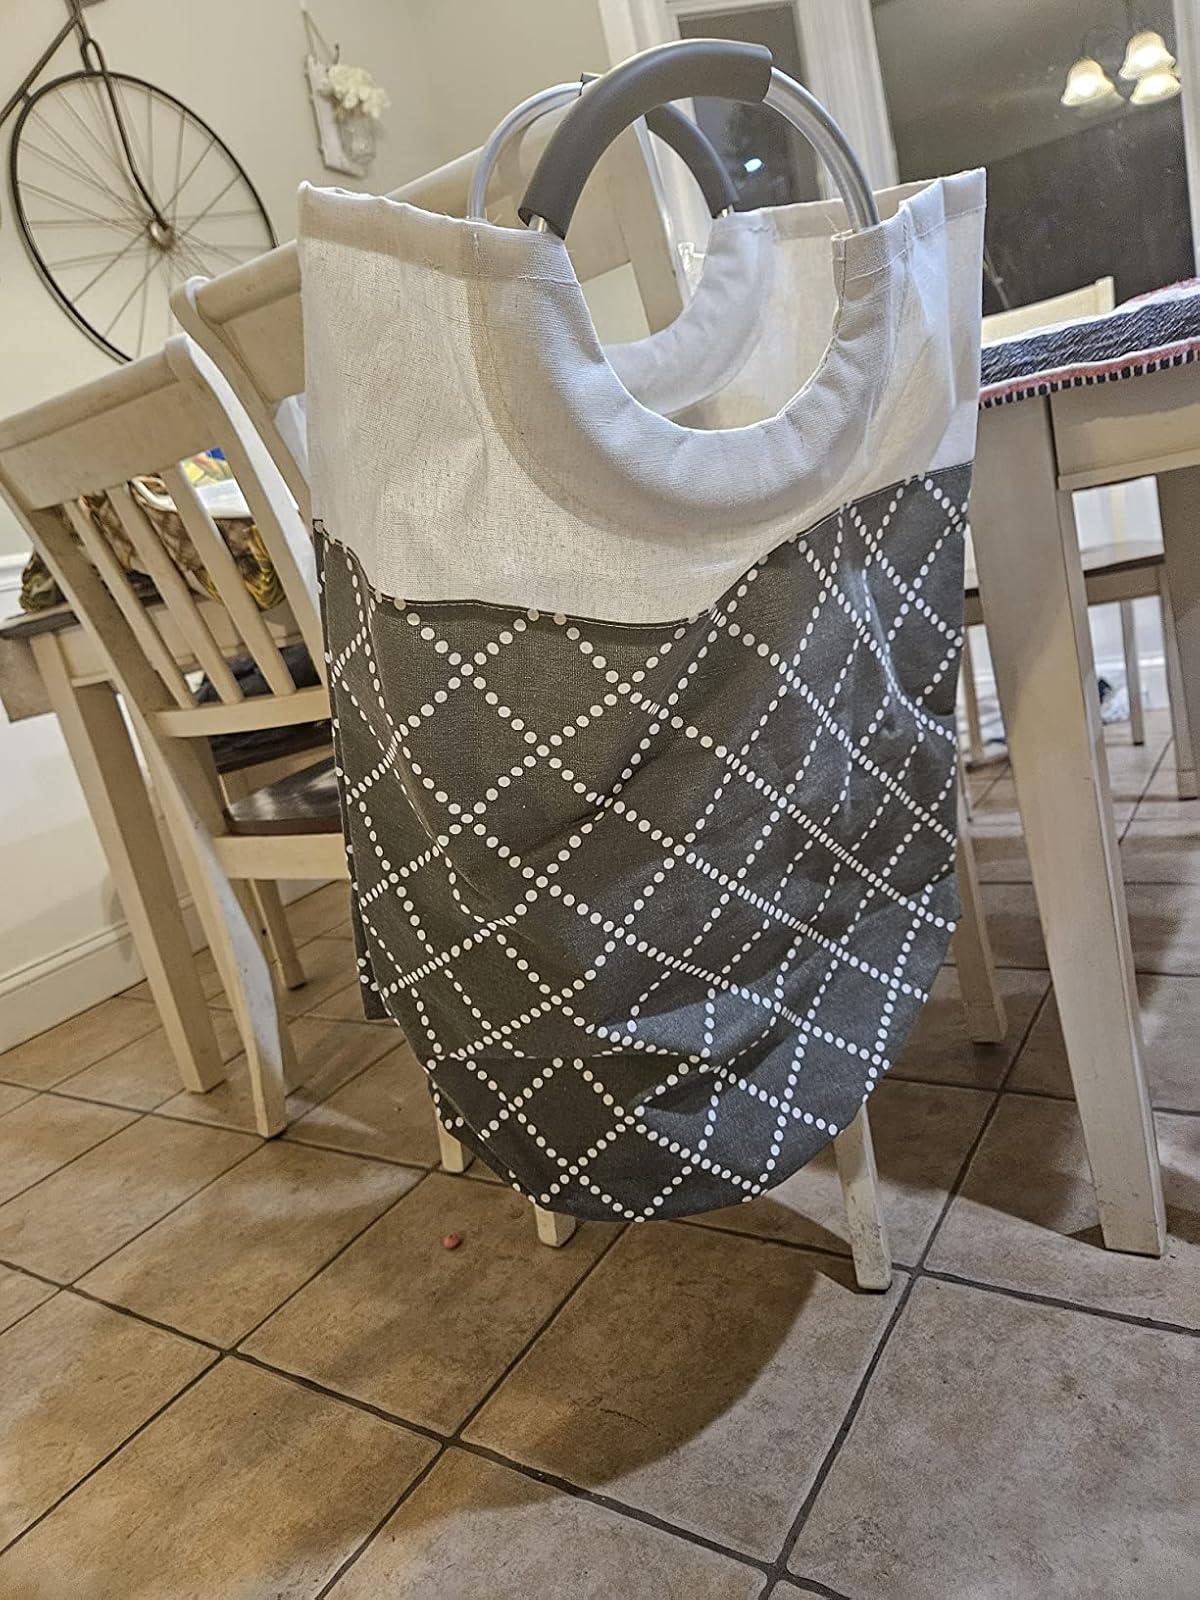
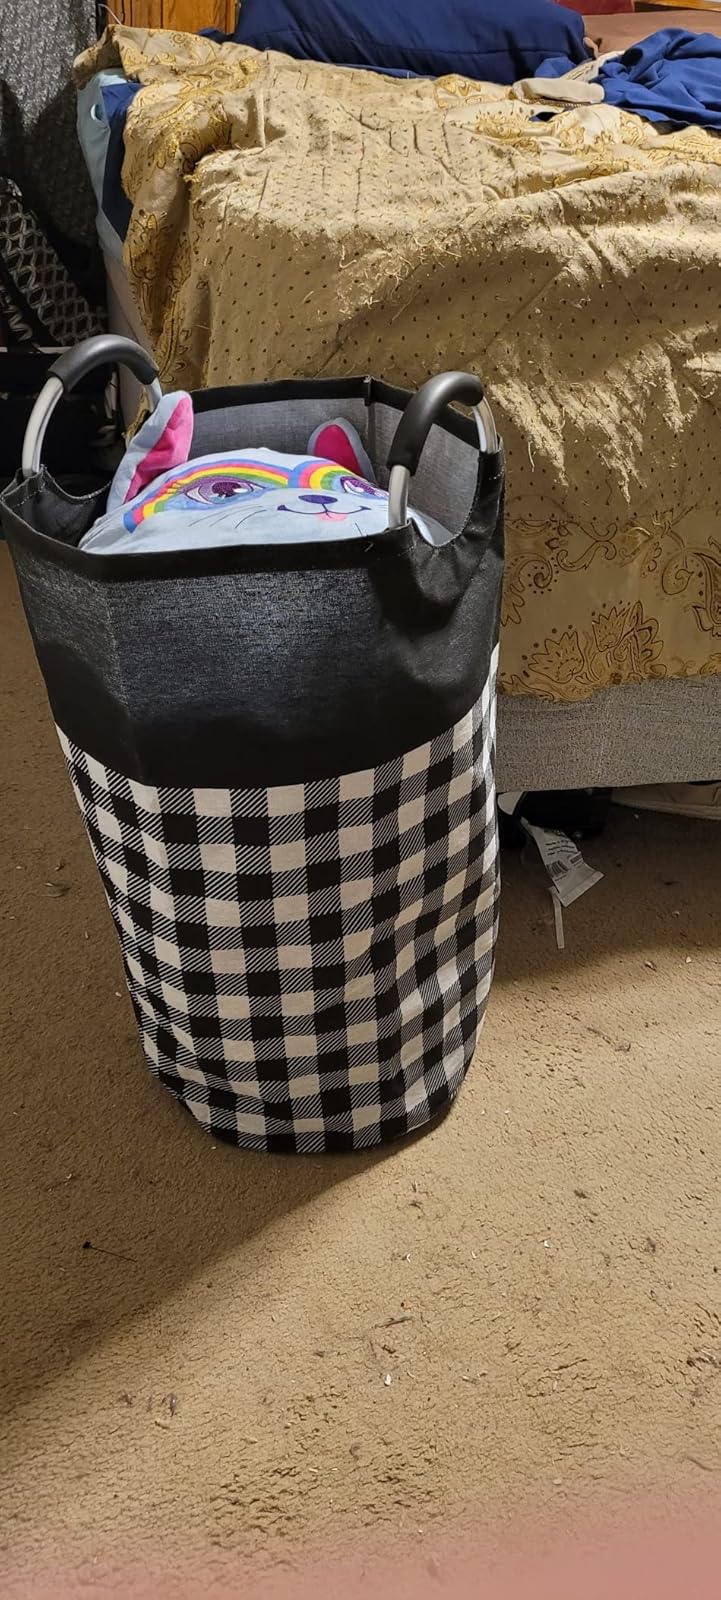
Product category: items_hamper
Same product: no